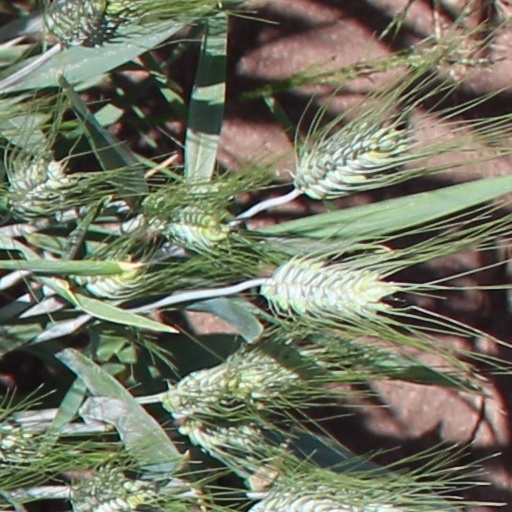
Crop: wheat